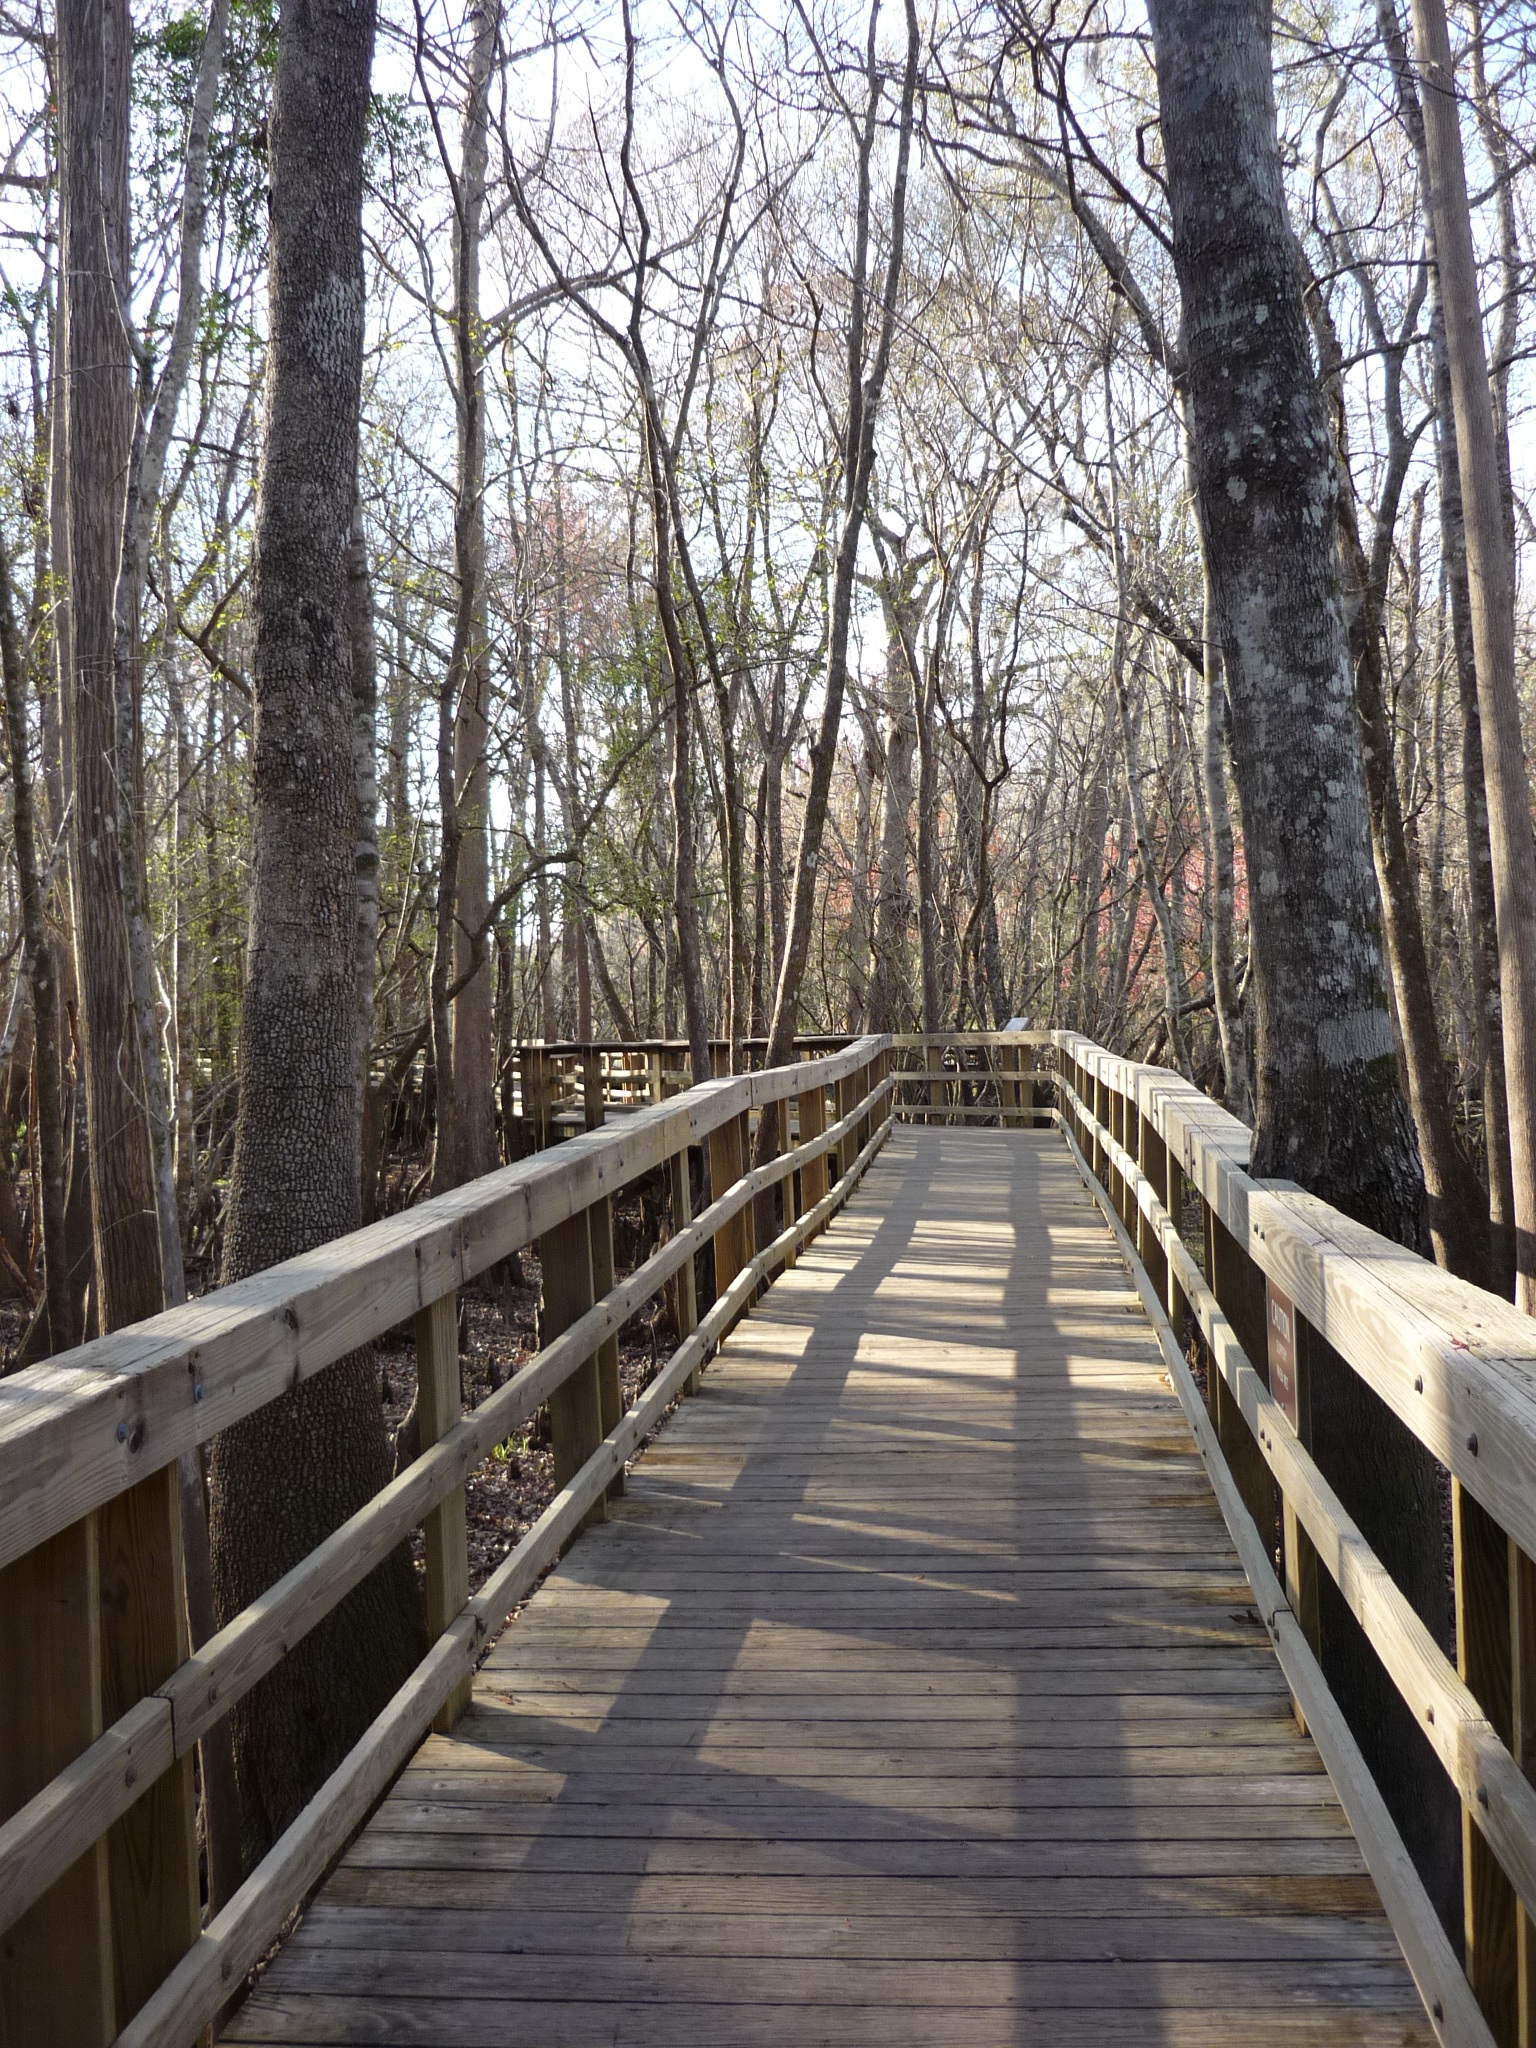
tree, forest, path, winter, boardwalk, wood, trail, bridge, walkway, waterway, wooden, woodland, habitat, nonbuilding structure